Kursdorf

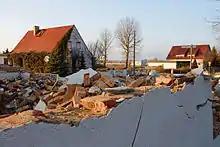
Demolished house in Kursdorf in 2011

The town has been recorded since at least 1500, originally as "Kunsstorf" and "Kurzsdorf". It was part of Amt Schkeuditz until the 1800s, when Landkreis Merseburg was established. It was then moved to as part of East German district reforms in 1992. In 1994 the town was annexed into Schkeuditz, which was later reorganized into the districts of Leipziger Land (1994–1999), Delitzsch (1999–2008) and Nordsachsen (2008–).